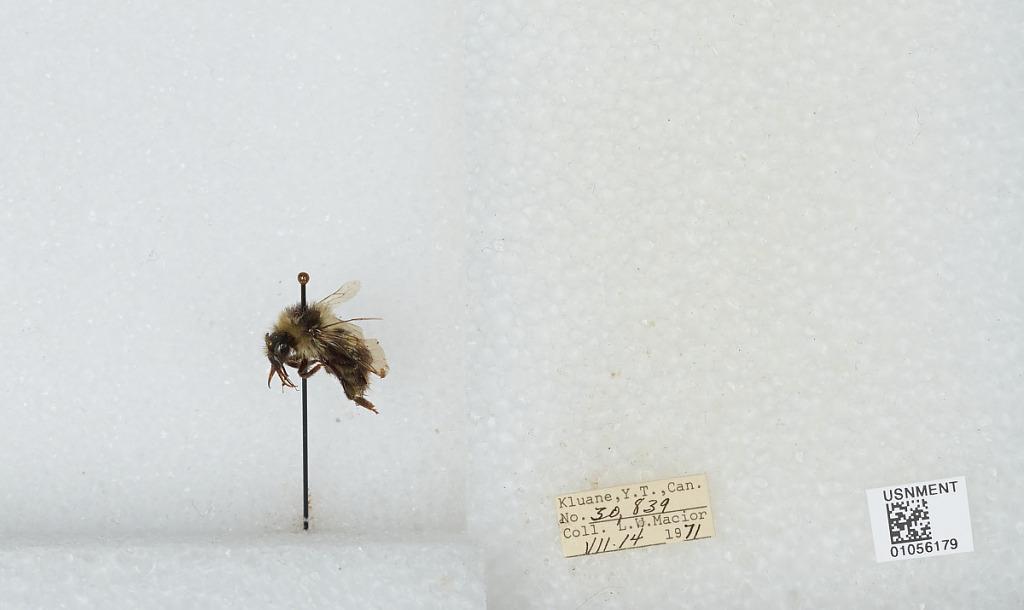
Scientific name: Bombus bifarius nearcticus
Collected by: L. Macior
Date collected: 1971-7-14
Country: Canada
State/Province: Yukon Territory
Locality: Kluane
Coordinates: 60.75, -139.5